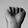
ASL letter: A